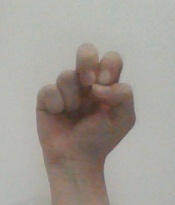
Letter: gaaf